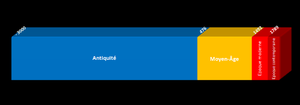
schéma de la chronologie de l'Histoire.
Une époque historique est un laps de temps, de plusieurs années, décennies ou siècles, utilisé par les historiens pour faciliter leurs travaux et productions, selon des critères ou méthodes divers, les différentes époques se suivant en général dans une continuité sur plusieurs siècles.
L'Antiquité est une époque de l'Histoire. C'est par le développement ou l'adoption de l'écriture que l'Antiquité succède à la Préhistoire : certaines civilisations de ces périodes charnières n'avaient pas d'écriture, mais sont mentionnées dans les écrits d'autres civilisations : on les place dans la Protohistoire. Le passage de la Préhistoire à l'Antiquité s'est donc produit à différentes périodes pour les différents peuples.
Le Moyen Âge est une période de l'histoire de l'Europe, s'étendant de la fin du Vᵉ siècle à la fin du XVᵉ siècle, qui débute avec le déclin de l'Empire romain d'Occident et se termine par la Renaissance et les Grandes découvertes. Située entre l'Antiquité et l'époque moderne, la période est subdivisée entre le haut Moyen Âge, le Moyen Âge central et le Moyen Âge tardif.
"L'époque moderne ou les « temps modernes », couvre l'époque historique qui débute à la fin du Moyen Âge située, selon les historiens, en 1453 à la chute de Constantinople ou en 1492 avec la découverte de l'Amérique par Christophe Colomb et qui se termine, selon la périodisation à ""la française"", en 1792 avec la chute de la monarchie et la proclamation de la Première République.